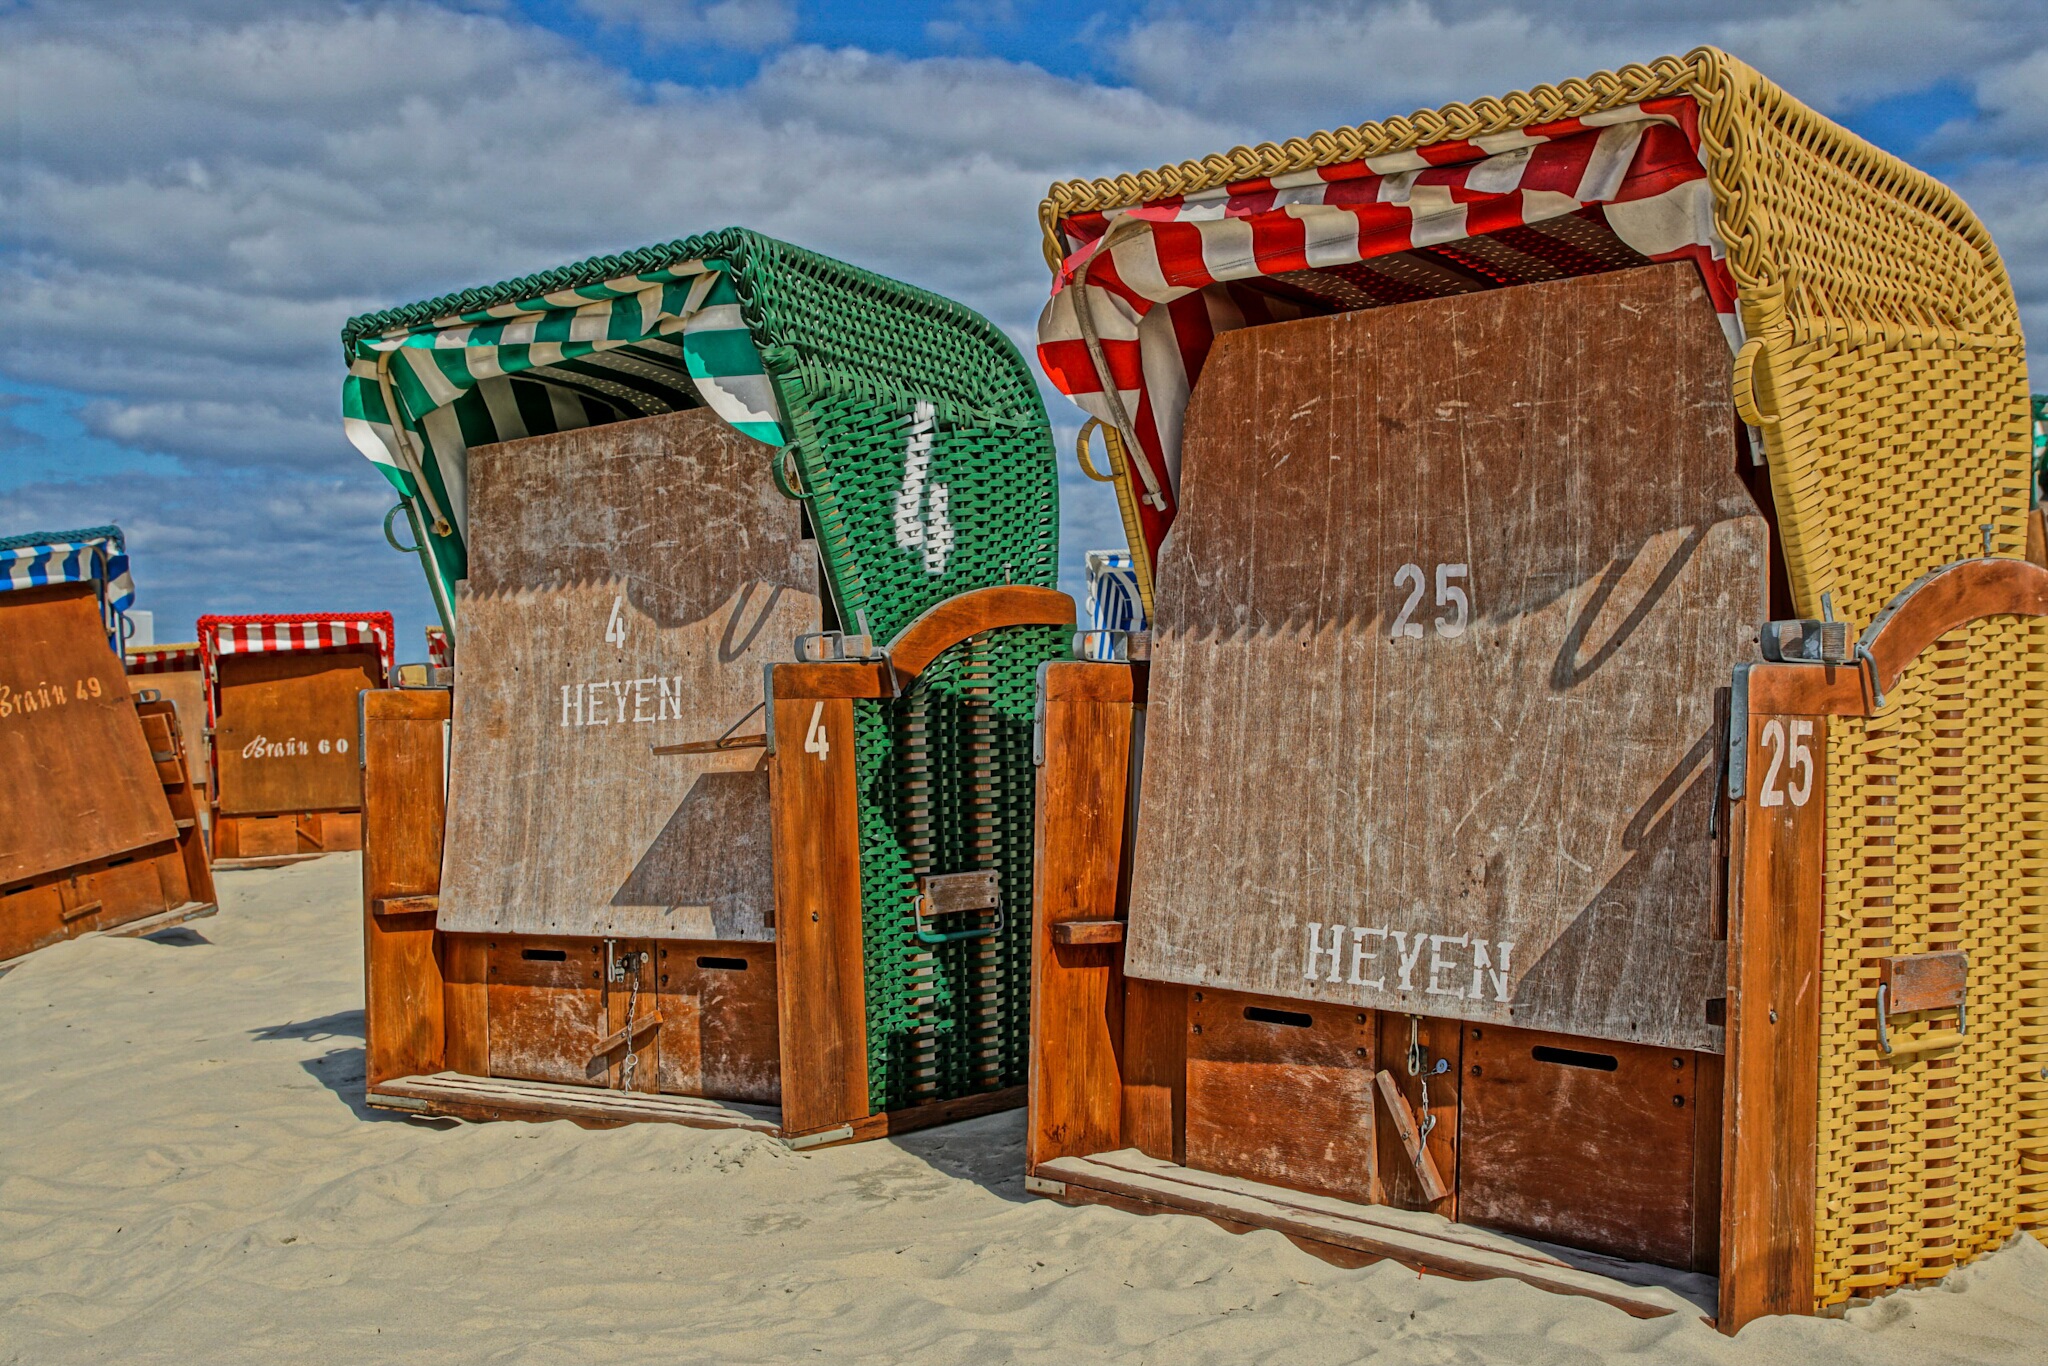
beach, sea, wood, sun, hut, shack, holiday, agriculture, log cabin, beach chair